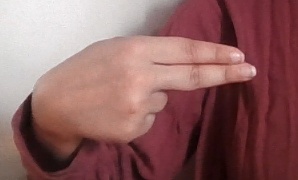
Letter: ain